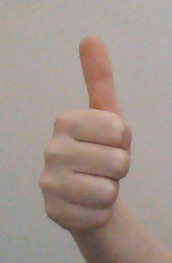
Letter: aleff